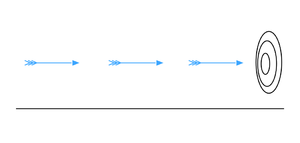
Zénon d'Élée, né vers 490 et mort vers 430 av. J.-C., est un philosophe grec présocratique.
Les paradoxes de Zénon forment un ensemble de paradoxes imaginés par Zénon d'Élée pour soutenir la doctrine de Parménide, selon laquelle toute évidence des sens est fallacieuse, et le mouvement est impossible.